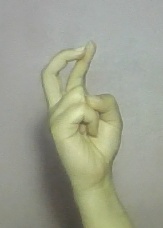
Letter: zay